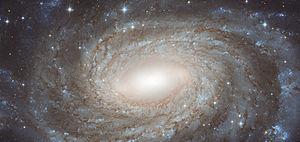
NGC 6384 est une galaxie spirale située à environ 18,5 Mpc de la Terre dans la constellation du Serpentaire. Son envergure est estimée à environ 150 000 années-lumière.